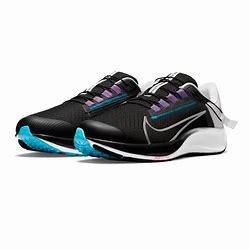
Brand: Nike
Model: Air Zoom Pegasus 38 Flyease